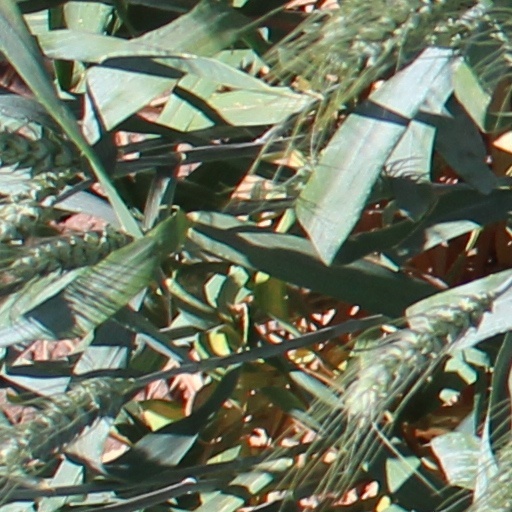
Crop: wheat